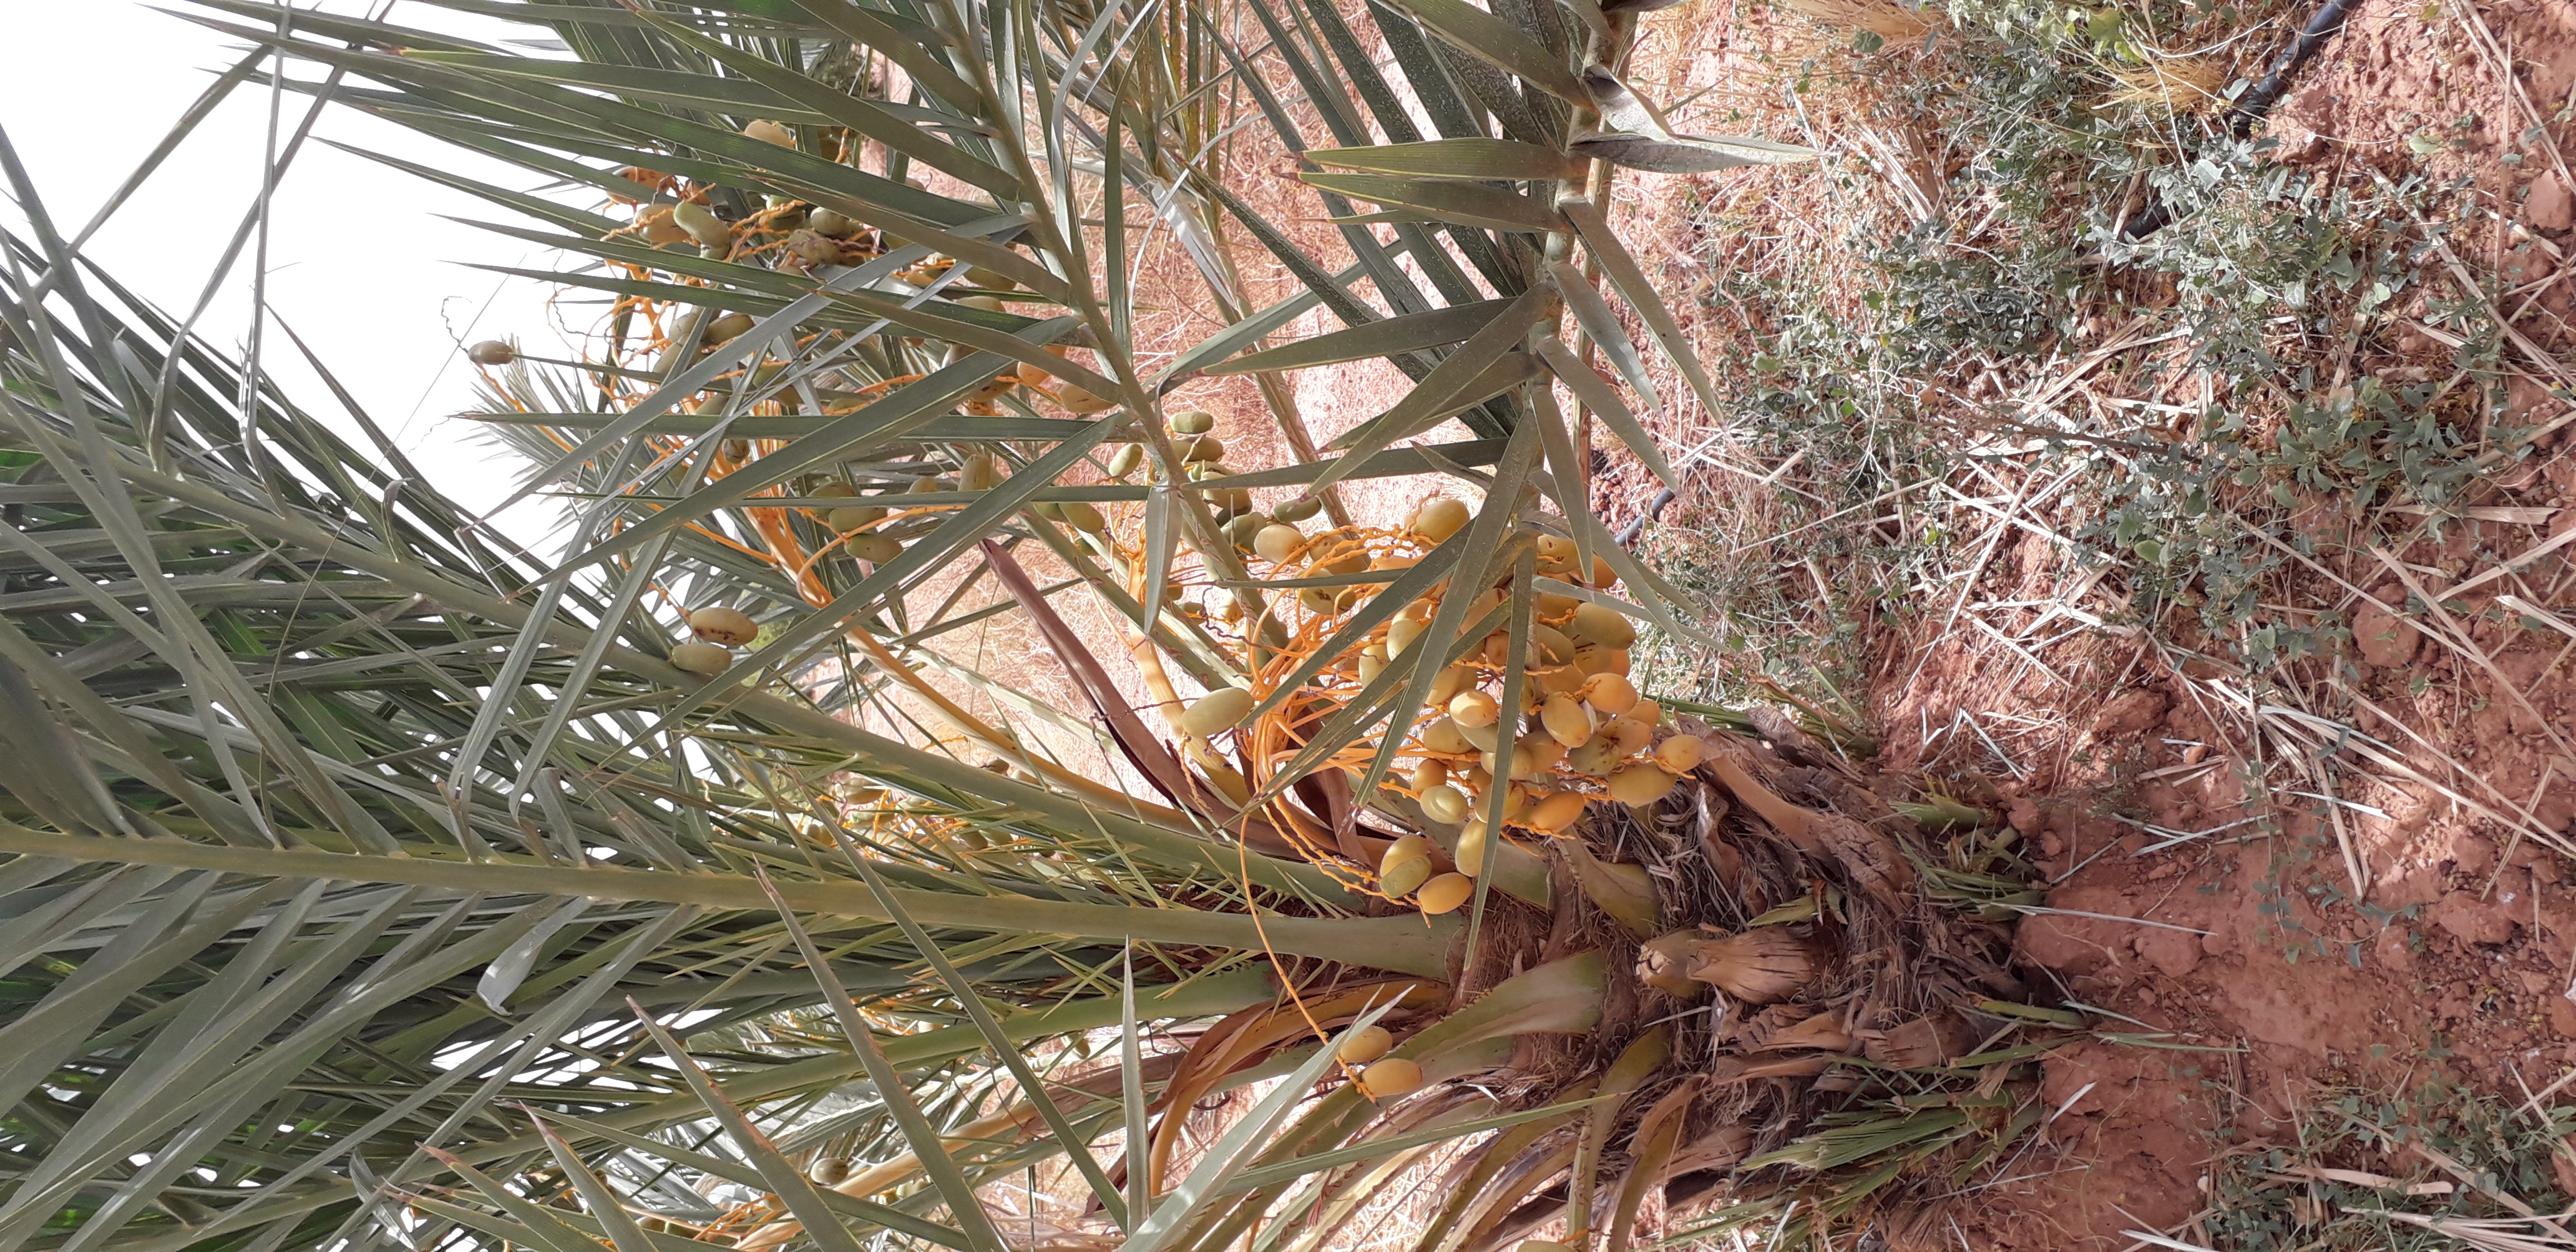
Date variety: Boumajhoul